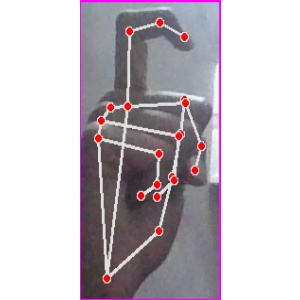
अक्षर: ट